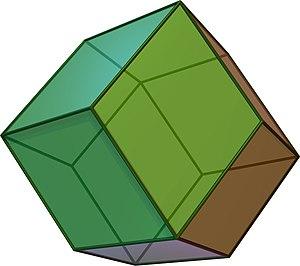
Dans la théorie des graphes, un graphe birégulier est un graphe biparti dans lequel tous les sommets de chacune des deux parties du graphe ont le même degré. Notons et les deux parties d'un graphe birégulier. Si le degré des sommets de est et si le degré des sommets de est, le graphe est dit -birégulier.